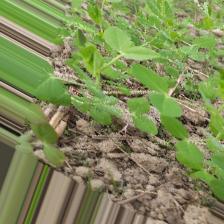
Label: Normal